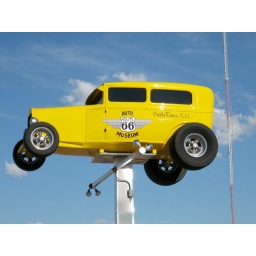
Hot rod on sign post out side car museum in Santa Rosa NM